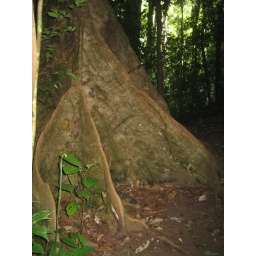
Hobbit house - tree trunk in rain forest